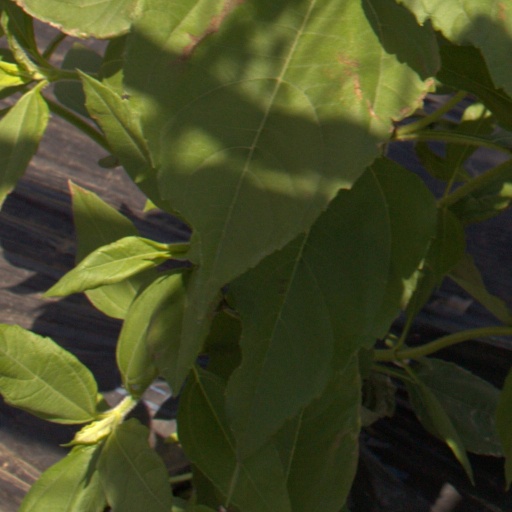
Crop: Jerusalem artichoke